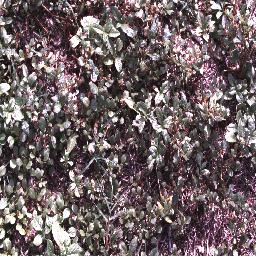
Label: negative